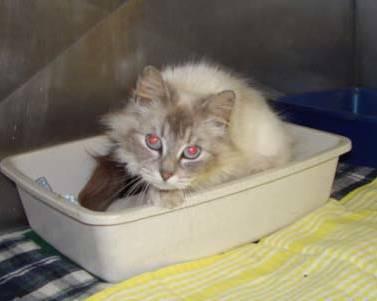
cat